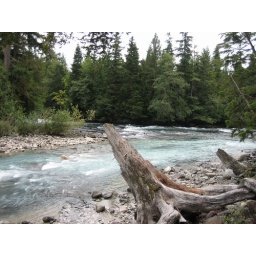
river near Cal-Cheak suspension bridge